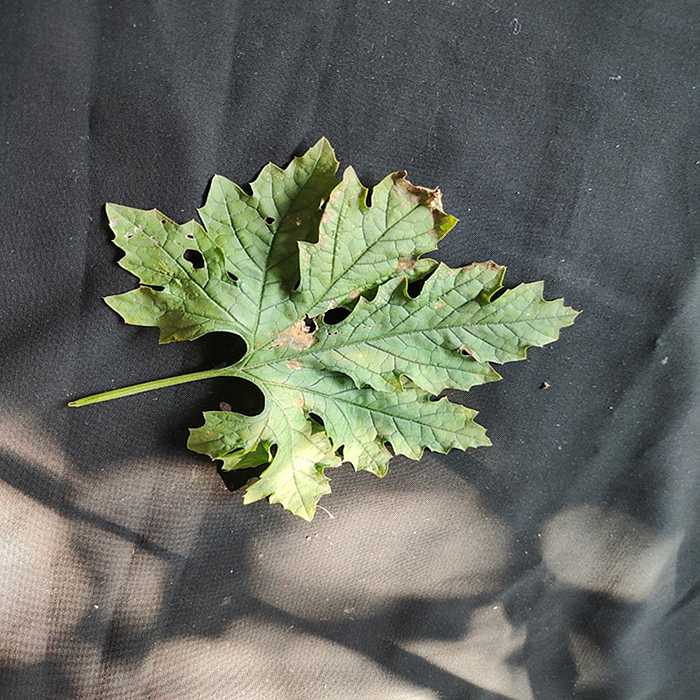
Plant: Bitter Gourd
Label: Downey mildew